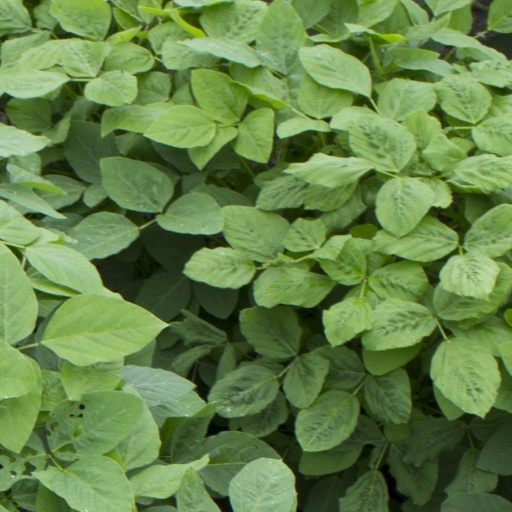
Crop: soybean